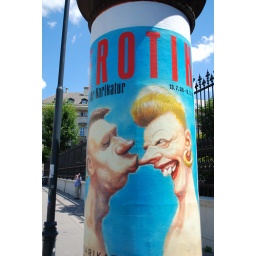
a sampling of the adverts in the region would make for a great coffee table book